Mendiola Street

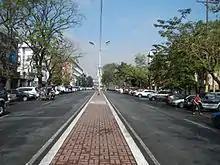
Mendiola Street near La Consolacion College Manila

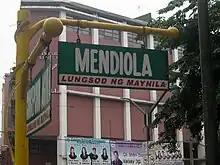
A street sign at the north side of Mendiola corner Concepcion Aguila Streets

Mendiola Street (or simply "Mendiola") is a short thoroughfare in Manila, Philippines. The street is named after Enrique Mendiola, the pedagogue, author of textbooks, educator and member of the first Board of Regents of the University of the Philippines. As a street leading to Malacañang Palace, the President of the Philippines' official residence, it has been a convergence area of numerous and sometimes bloody demonstrations.